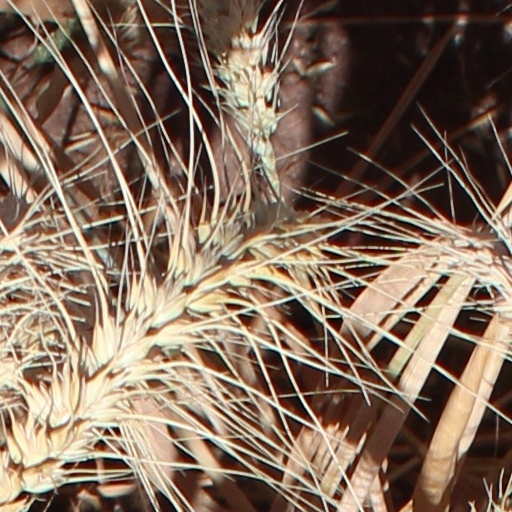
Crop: wheat